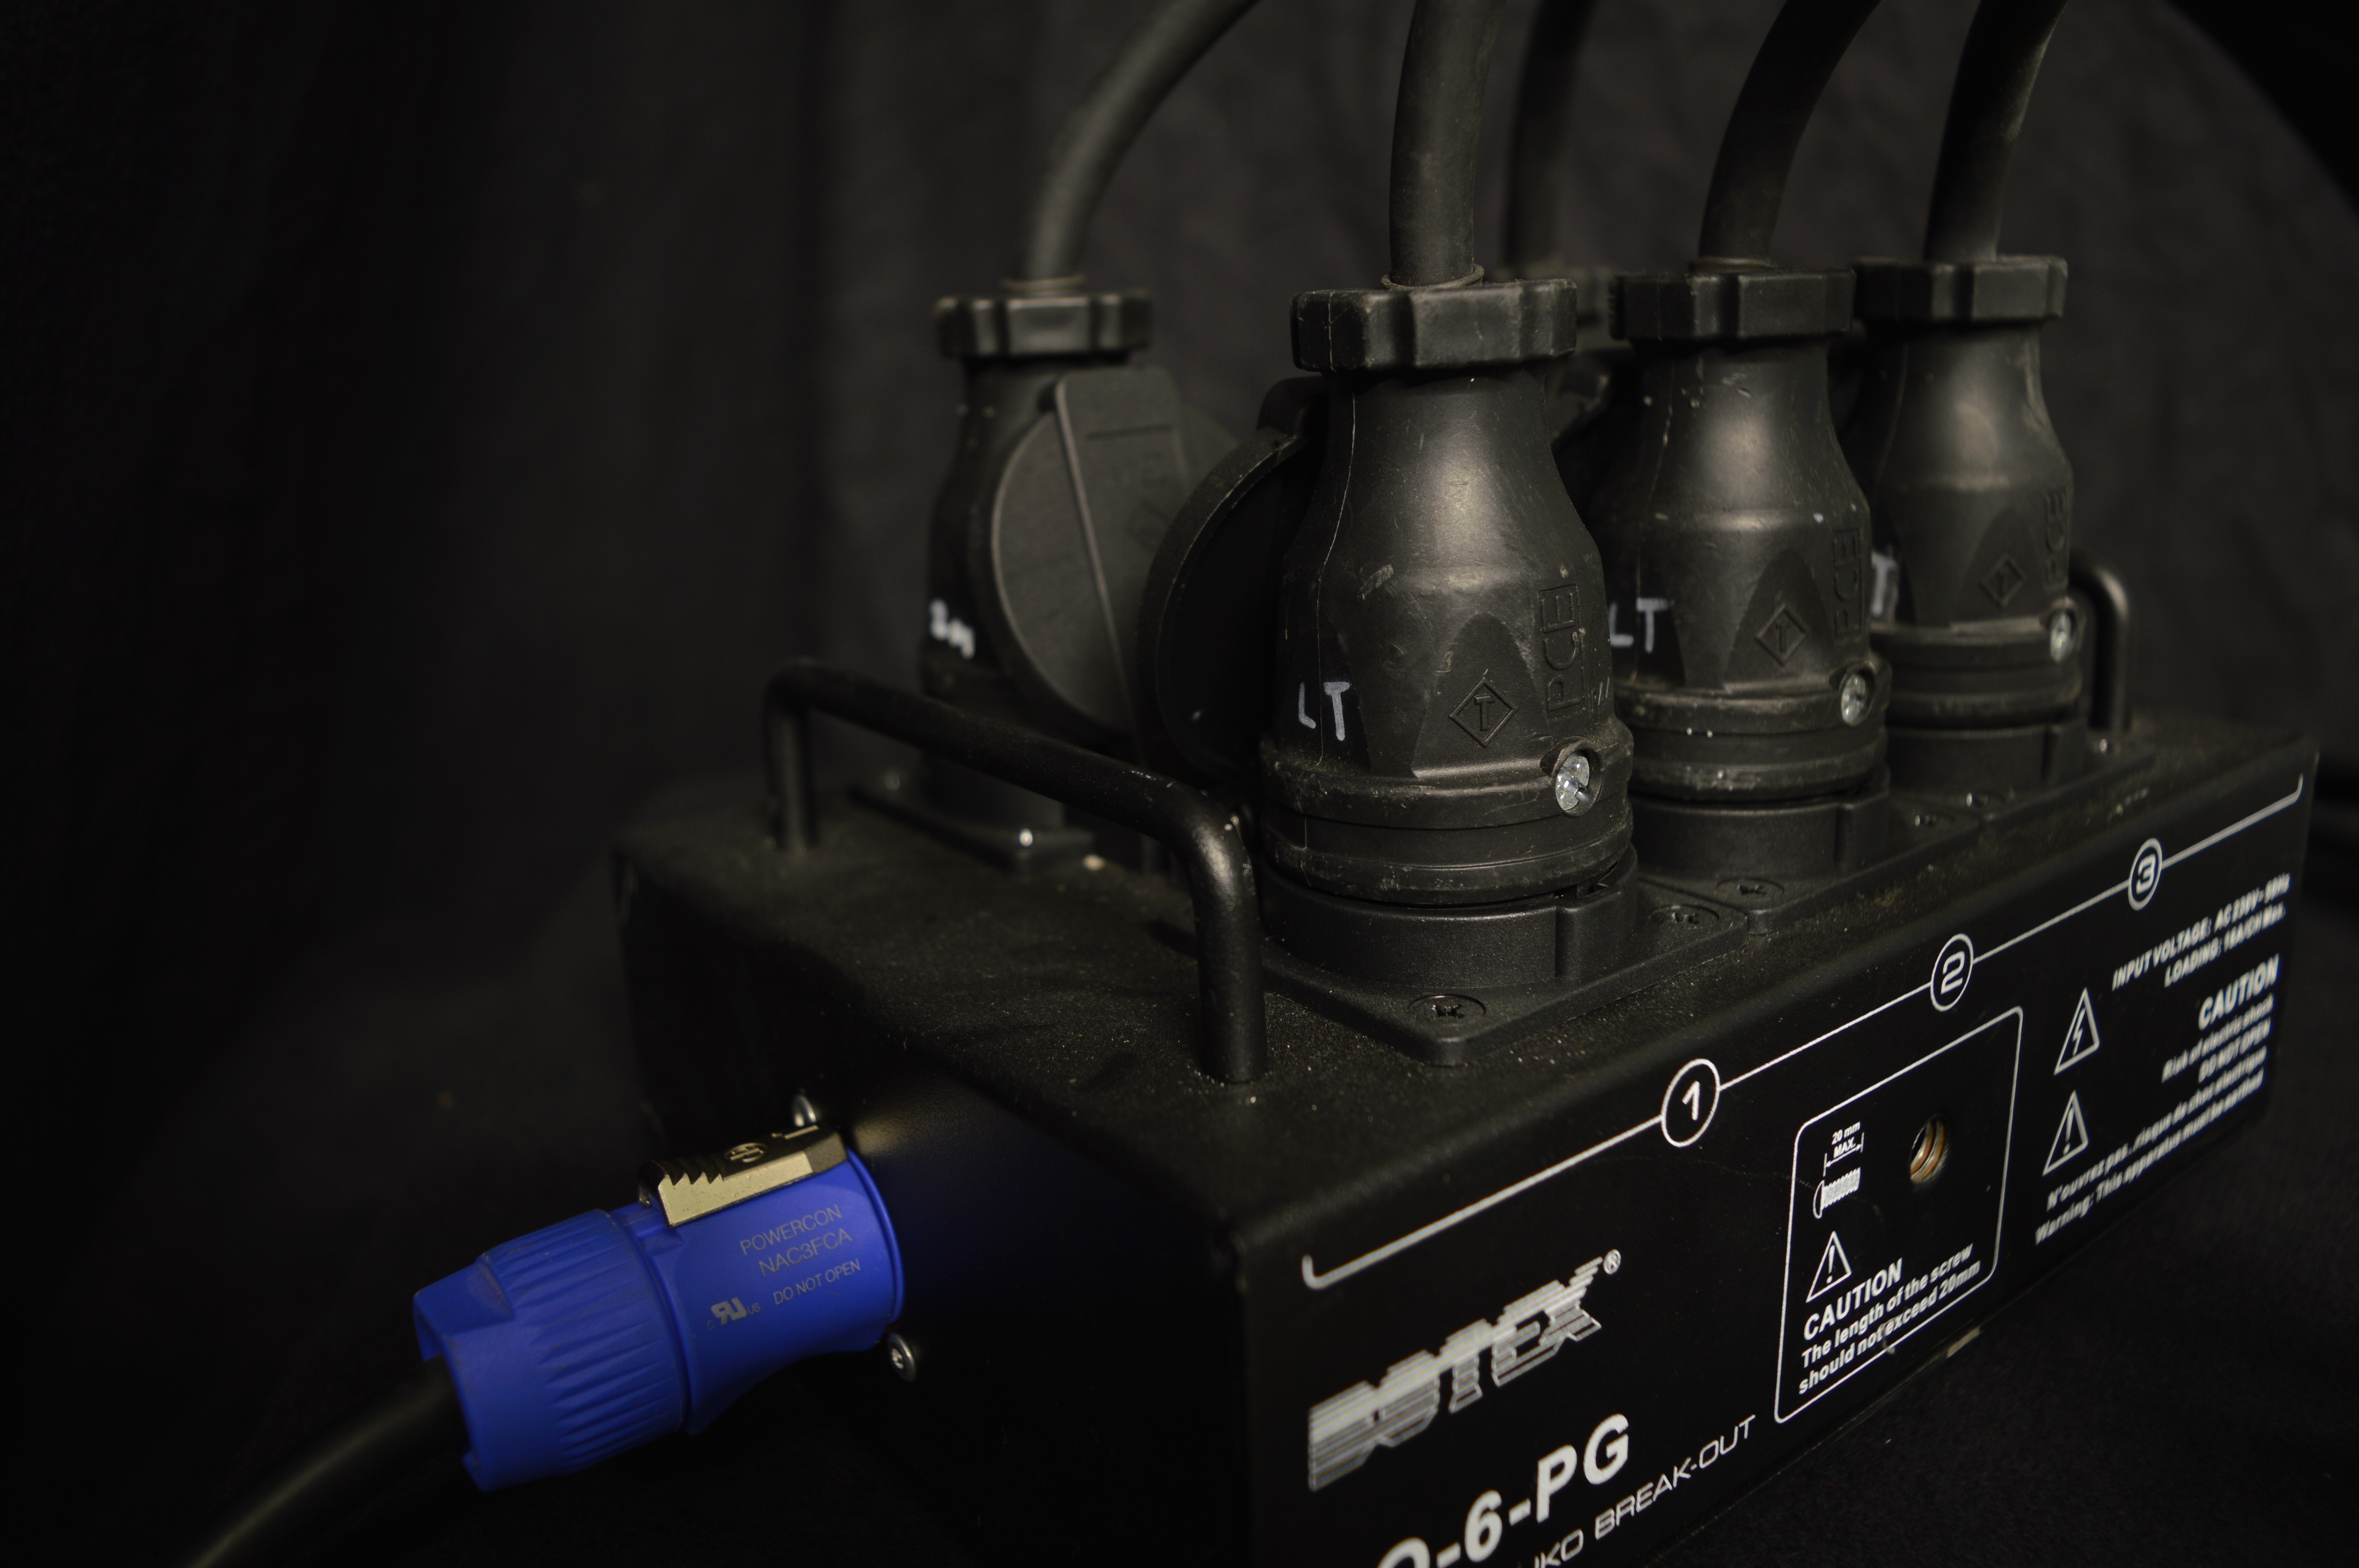
weapon, laser, current, socket, adapter, screenshot, plug, event production equipment, distributor, powercon, schuko